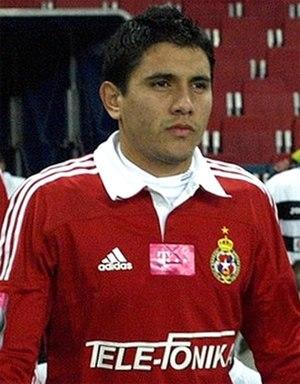
Gervasio Núñez, né le 29 janvier 1988 à Formosa, est un footballeur professionnel argentin. Il occupe actuellement le poste de milieu de terrain au Central Córdoba, club de première division argentine.